Jan Ekström

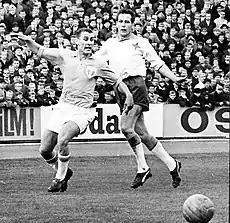
Åke Johansson facing Jan Ekström (left) in an April 1964 Allsvenskan game between Malmö FF and IFK Norrköping at Malmö Stadion

Jan Ekström (born 11 October 1937) is a Swedish former footballer who played as a midfielder.